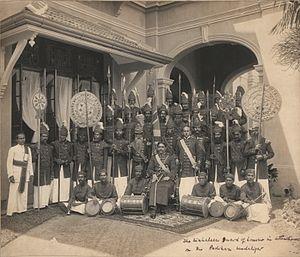
Lascarin est un terme utilisé au Sri Lanka pour désigner les soldats indigènes qui combattaient pour les Portugais lorsqu'ils occupaient l'île puis continuèrent de servir comme troupes coloniales jusque dans les années 1930. Les lascarins ont joué un rôle crucial non seulement dans les armées coloniales, mais aussi dans les succès des campagnes des royaumes locaux.